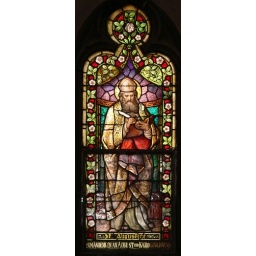
Stained glass window of Saint Augustine from the Church of Saint Francis de Sales in St. Louis, Missouri.